Mary Jane Ross

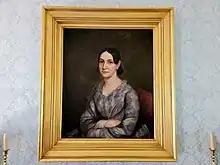
Portrait of Mary Jane Ross hanging in the West Bedroom of Hunter's Home, Park Hill, Oklahoma

Mary Jane Ross (November 5, 1827 – Jul 29, 1908) was born in Tennessee to the most prominent Cherokee family of the nineteenth century. The Ross family led the Cherokee Nation through some of its most tumultuous historical events, including the Trail of Tears and the American Civil War. Ross was the daughter of Lewis Ross (1796–1871) and Francis "Fannie" (Holt) Ross (1789–1860). Her paternal uncle John Ross was principal chief of the Cherokee Nation from 1828 until his death in 1866. Her father, Lewis Ross, was a merchant, planter, and Treasurer of the Cherokee Nation. She had the following ten siblings: Minerva A., John McDonald, Araminta, Robert Daniel, Amanda Melvina, Henry Clay, Sarah, Helen, Jack Spears, and Sarah Elizabeth Ross. Born to affluence and a would-be domestic life of leisure, Ross excelled in her studies, was a talented musician, contributed to the support and aid of Cherokee orphans after the Civil War, and endured a life uprooted by the forced removal of the Cherokee people on the Trail of Tears, followed by the hardships of the Civil War. Upon her husband's death, Ross took up the work of authoring and editing large portions of his biography which she submitted for publication to the Library of Congress.